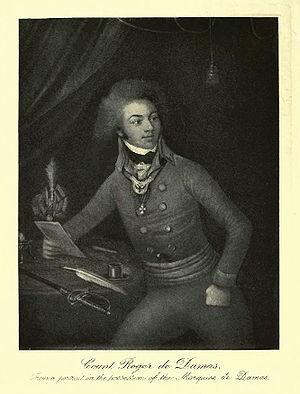
Roger, comte de Damas, est né à Paris en 1765, fils cadet du marquis Jacques François de Damas et de Zéphyrine de Rochechouart, frère de Charles César, duc de Damas. Officier français, colonel dans l'armée de Russie, lieutenant général puis député de la Haute-Marne, il meurt en 1823 au château de Cirey. Il est un cousin germain de Charles-Maurice de Talleyrand-Périgord.
La Légion noire de Mirabeau, puis légion de Damas a été levée le 14 mars 1791 par le vicomte de Mirabeau après son émigration en 1791.